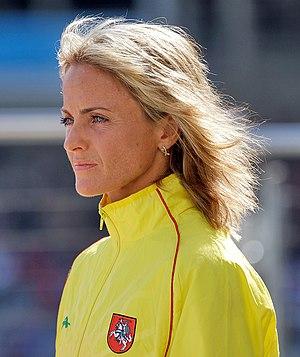
Živilė Balčiūnaitė est une athlète lituanienne, spécialiste du marathon.